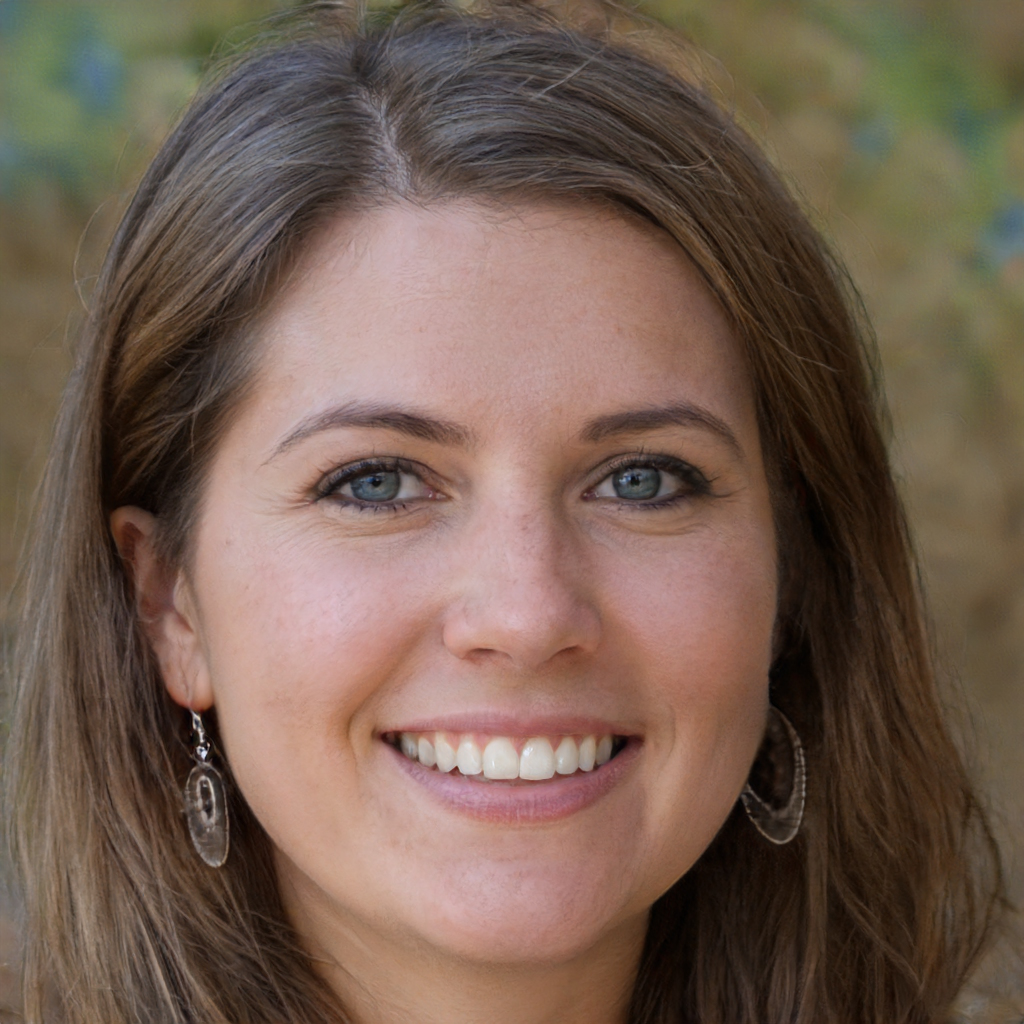
Gender: Female